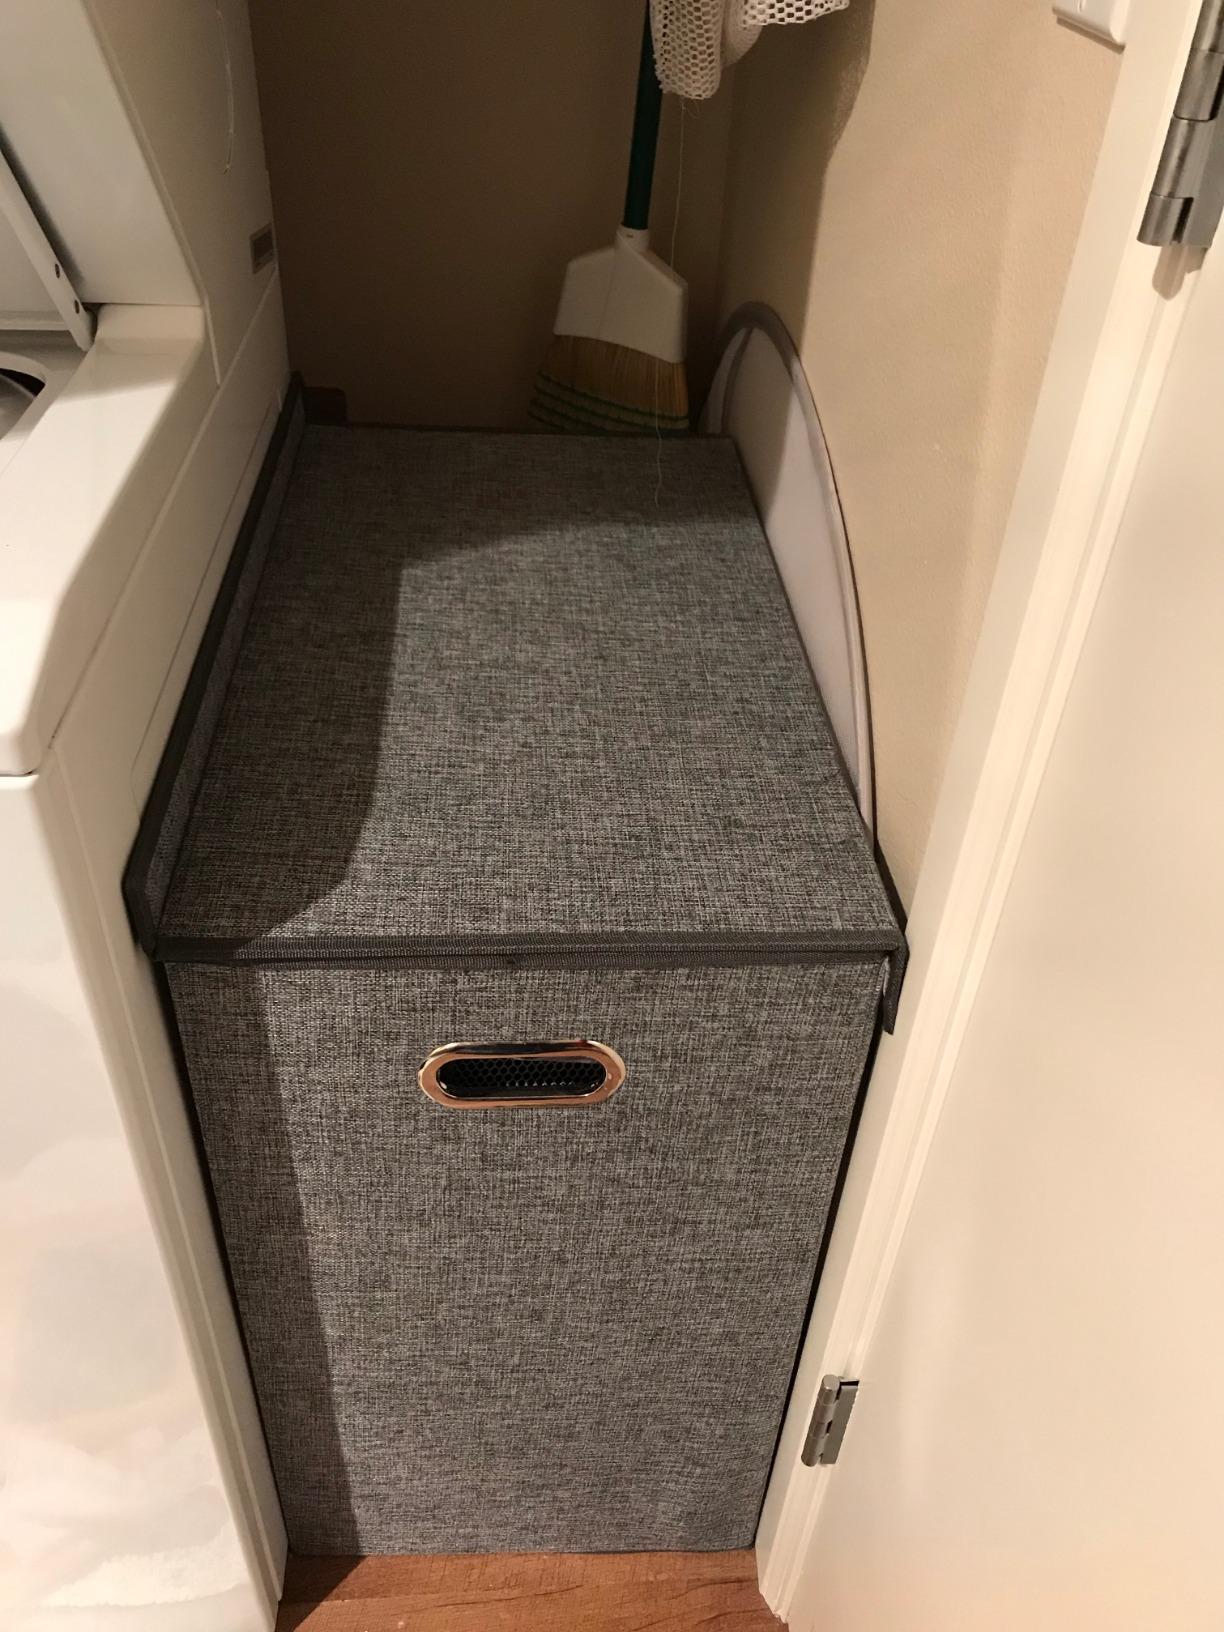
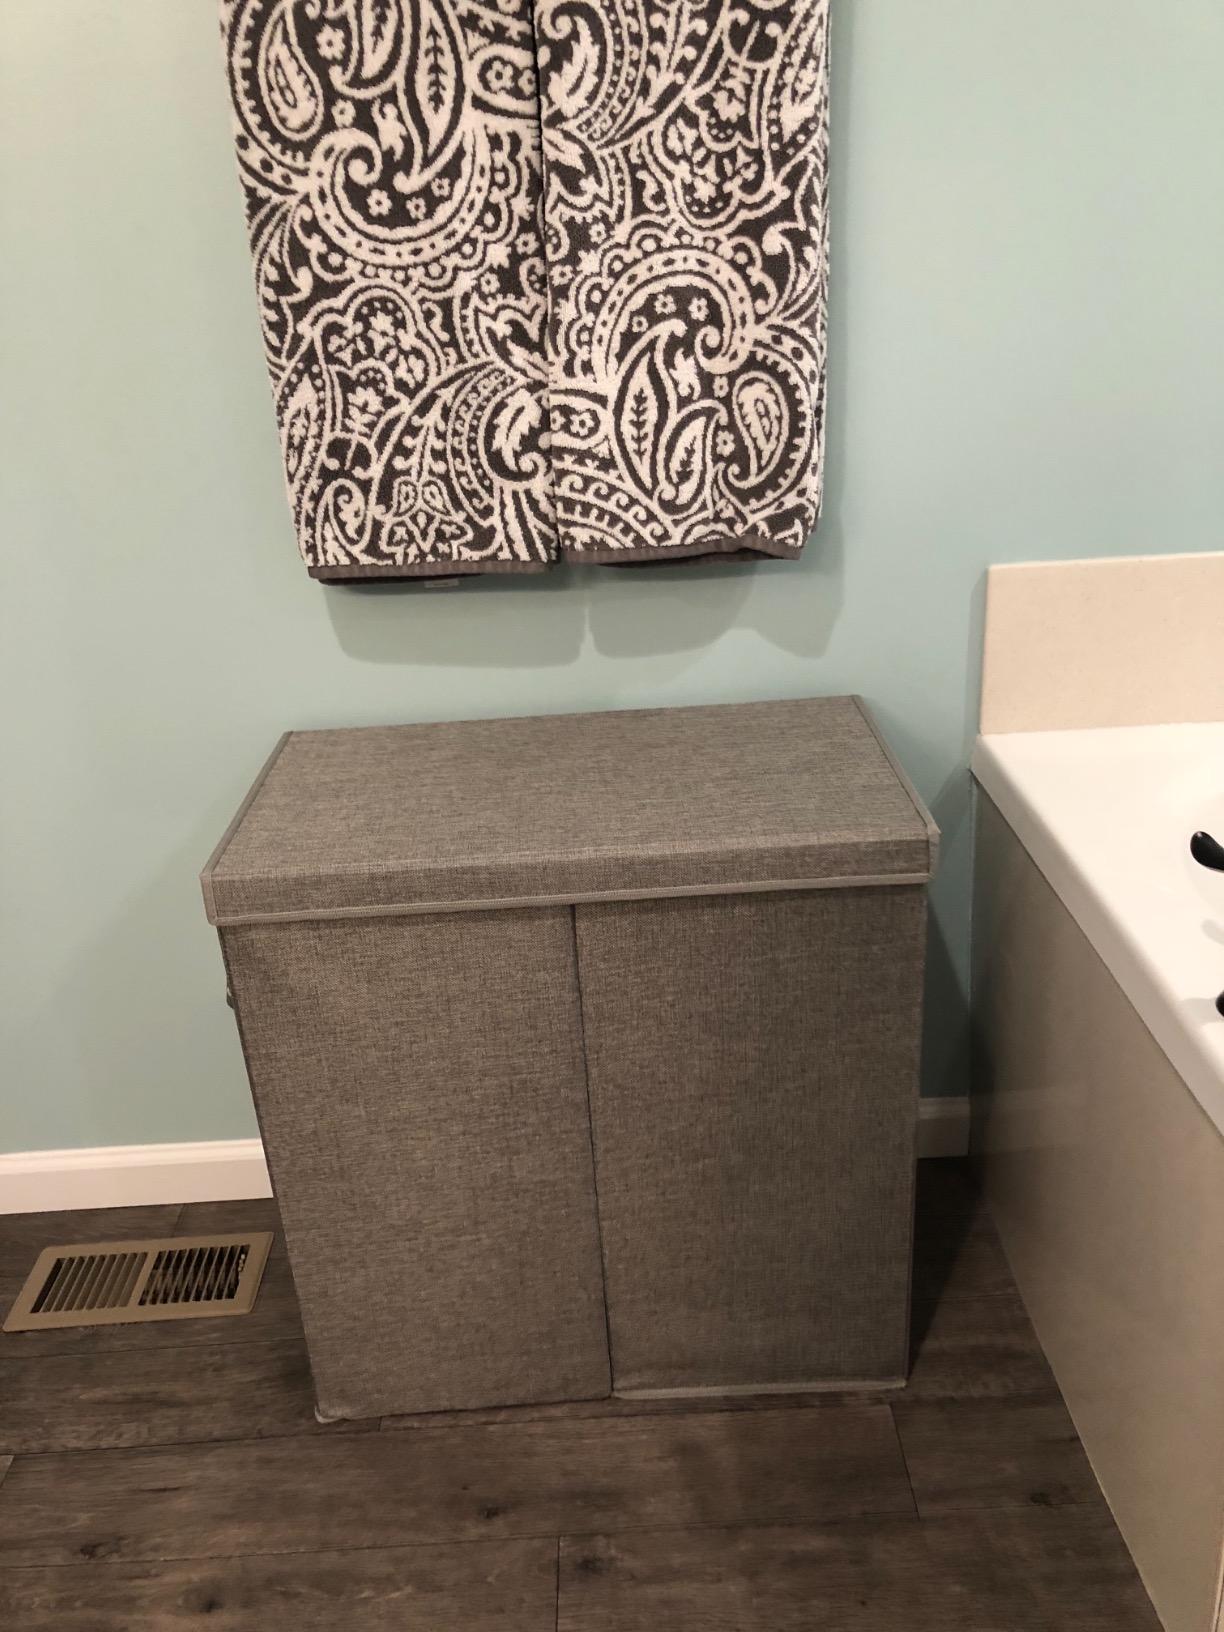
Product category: items_hamper
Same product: yes